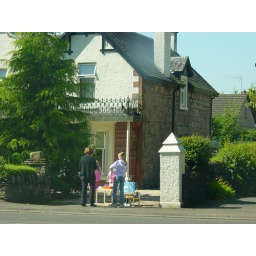
We thought these little Scottish girls were precious selling chocolate dipped grapes in front of their home.